Mary Monnett Bain

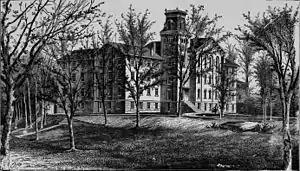
Monnett Hall, Original Section, Delaware Ohio. Monnett Hall was torn down in the late 1970s.

Mary Monnett Bain (Mary Monnett; September 21, 1833, in Marion County, Ohio – July 30, 1885, in Osawatomie, Miami County, Kansas), following her mother's death, came into a very large sum of money. She is known for the construction of Monnett Hall in 1856, a cutting edge, Midwestern 19th-century female college, built at a time when many Ohioans still lived in log cabins and most colleges did not accept women or did not provide boarding for them if they wanted to study away from home. The college (and Mary's building - a grand Second Empire styled Victorian building) was absorbed into Ohio Wesleyan University (OWU) after a few decades, but addition upon addition made the building grow to mammoth size. Monnett Hall provided the female dormitory space for all of OWUs women students for decades, until it was abandoned in the 1960s and torn down in the 1970s. Mary Monnett's donation of initial funding for the building provided generations of women with a kind of freedom she herself never enjoyed.